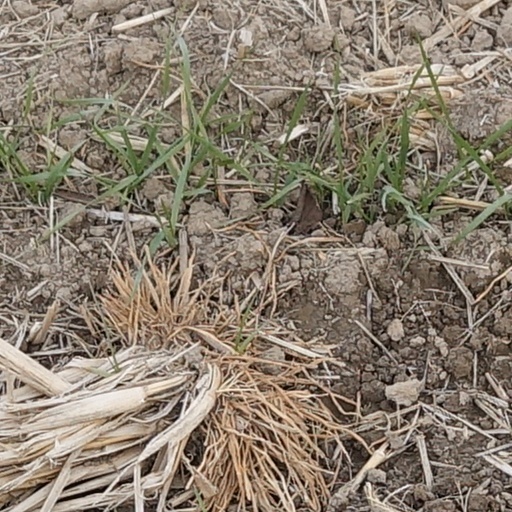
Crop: wheat